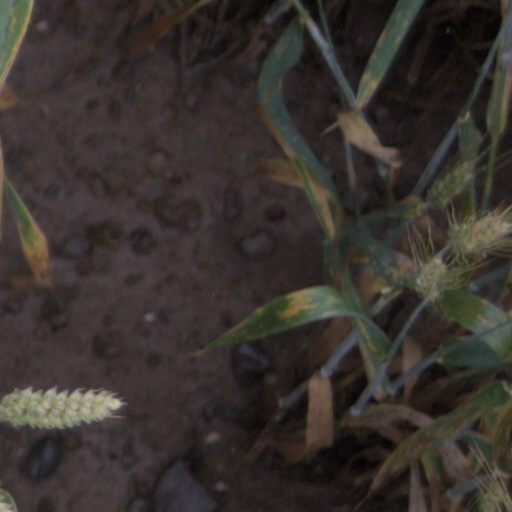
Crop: wheat